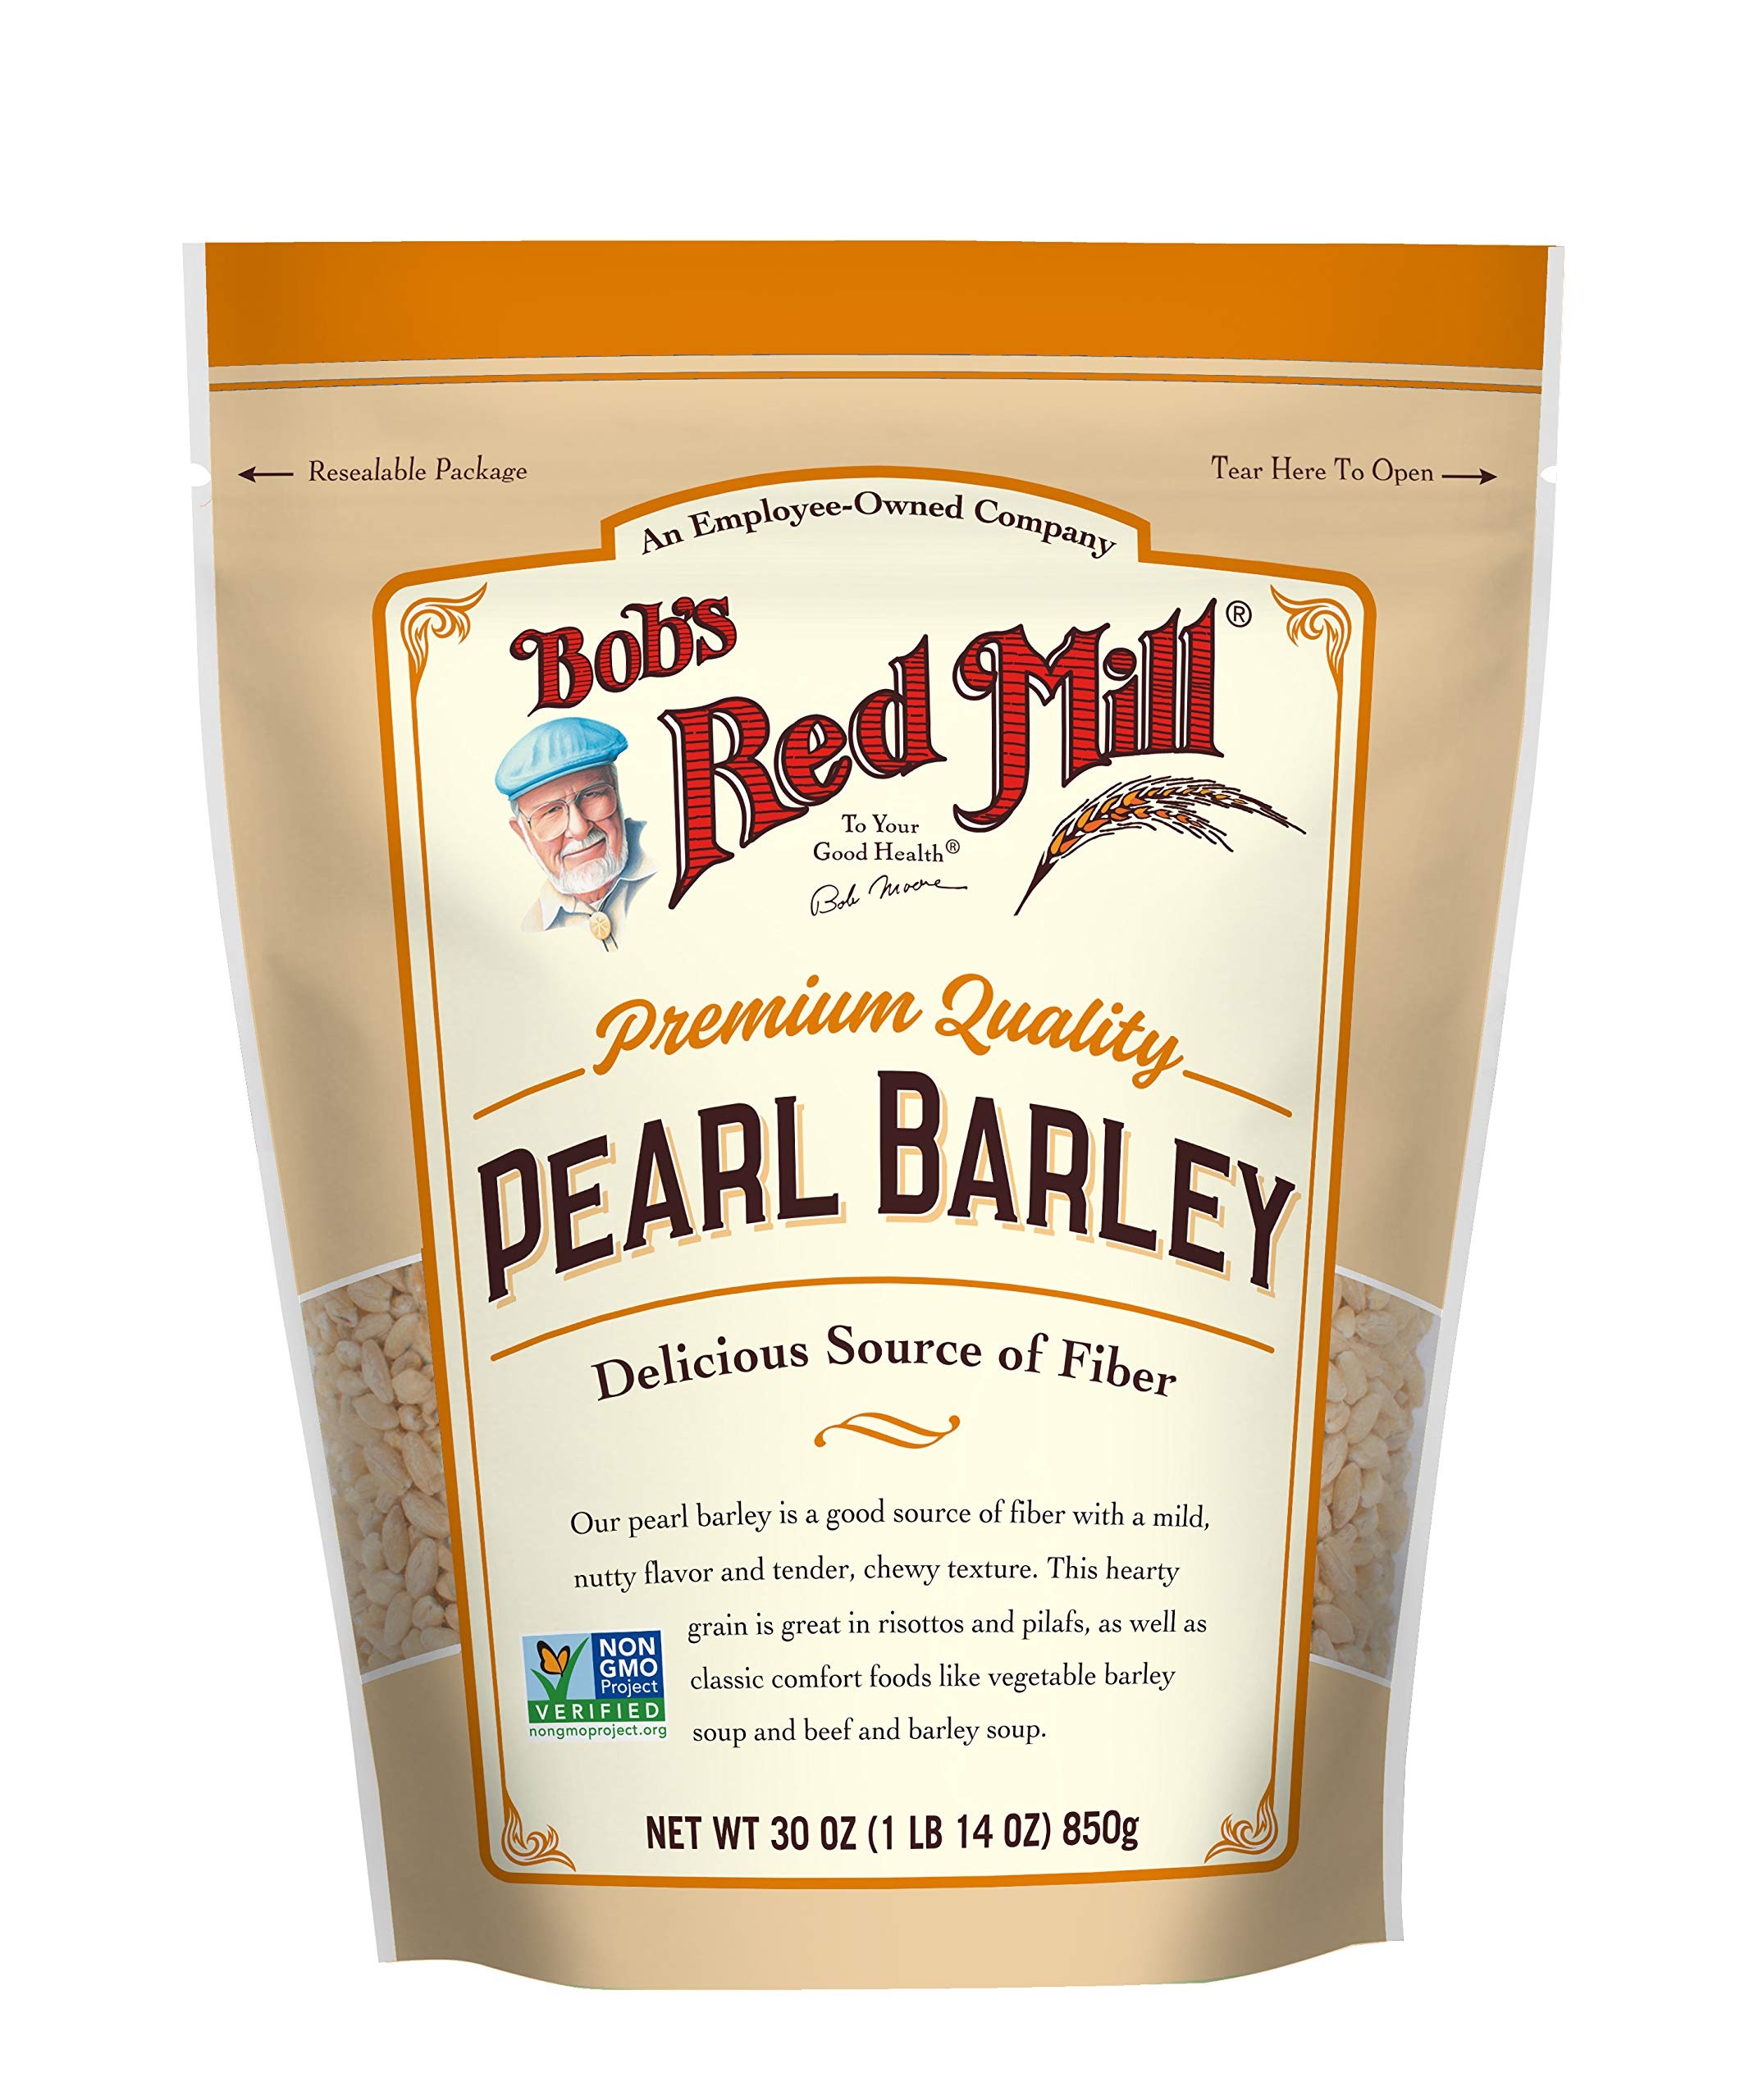
Item Name: Bob's Red Mill Pearl Barley - 30 oz
Bullet Point: Vegan; Vegetarian; High in Fiber; Kosher Pareve
Value: 30.0
Unit: Ounce

Price: 4.825